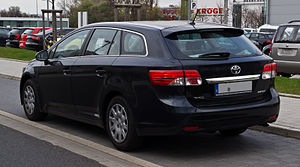
Toyota Avensis / Avensis T27 (2009−2018)
Toyota Avensis er en stor mellemklassebil, der blev fremstillet af den japanske bilfabrikant Toyota Motor fra efteråret 1997 til april 2018. Toyota Avensis er fterfølgeren til Toyota Carina.